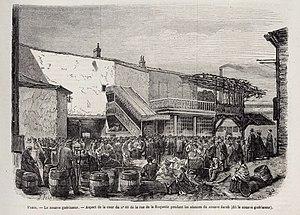
Auguste-Henri Jacob, dit le zouave Jacob, né le 6 mars 1828 à Saint-Martin-des-Champs et mort le 23 octobre 1913 à Paris, est un guérisseur français célèbre à Paris sous le Second Empire.
La rue de la Roquette est une très ancienne voie des faubourgs de l'est de Paris, qui permettait de rejoindre le couvent des Hospitalières de la Roquette depuis la porte Saint-Antoine.